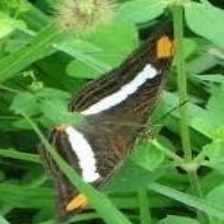
Species: Iphiclus sister